Hedwig Village, Texas

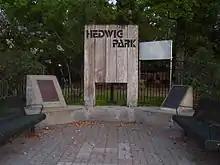
Hedwig Park

The city operates Hedwig Park, located on Corbindale Road. Hedwig Park has picnic areas and gazebos. It is in proximity to the Spring Branch Memorial Library. The "Houston Business Journal" said "Children find the location especially exciting because it's just across the street from the Village Fire Department." The park in Hedwig Village is named after Hedwig Jankowski Schroeder.